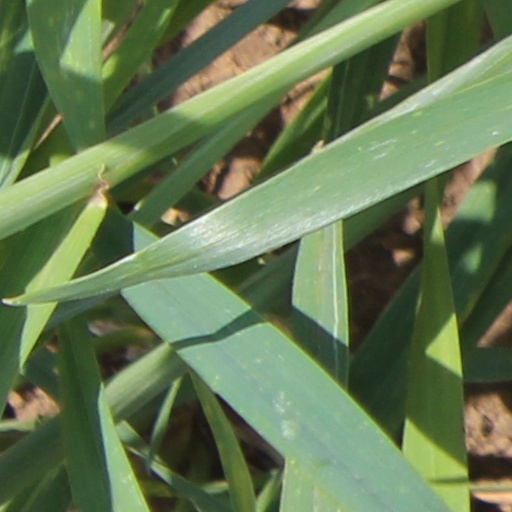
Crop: wheat